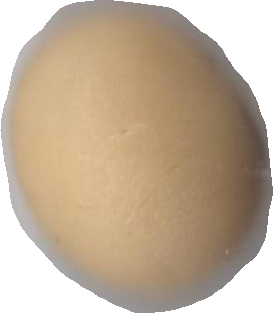
Variety: Dega